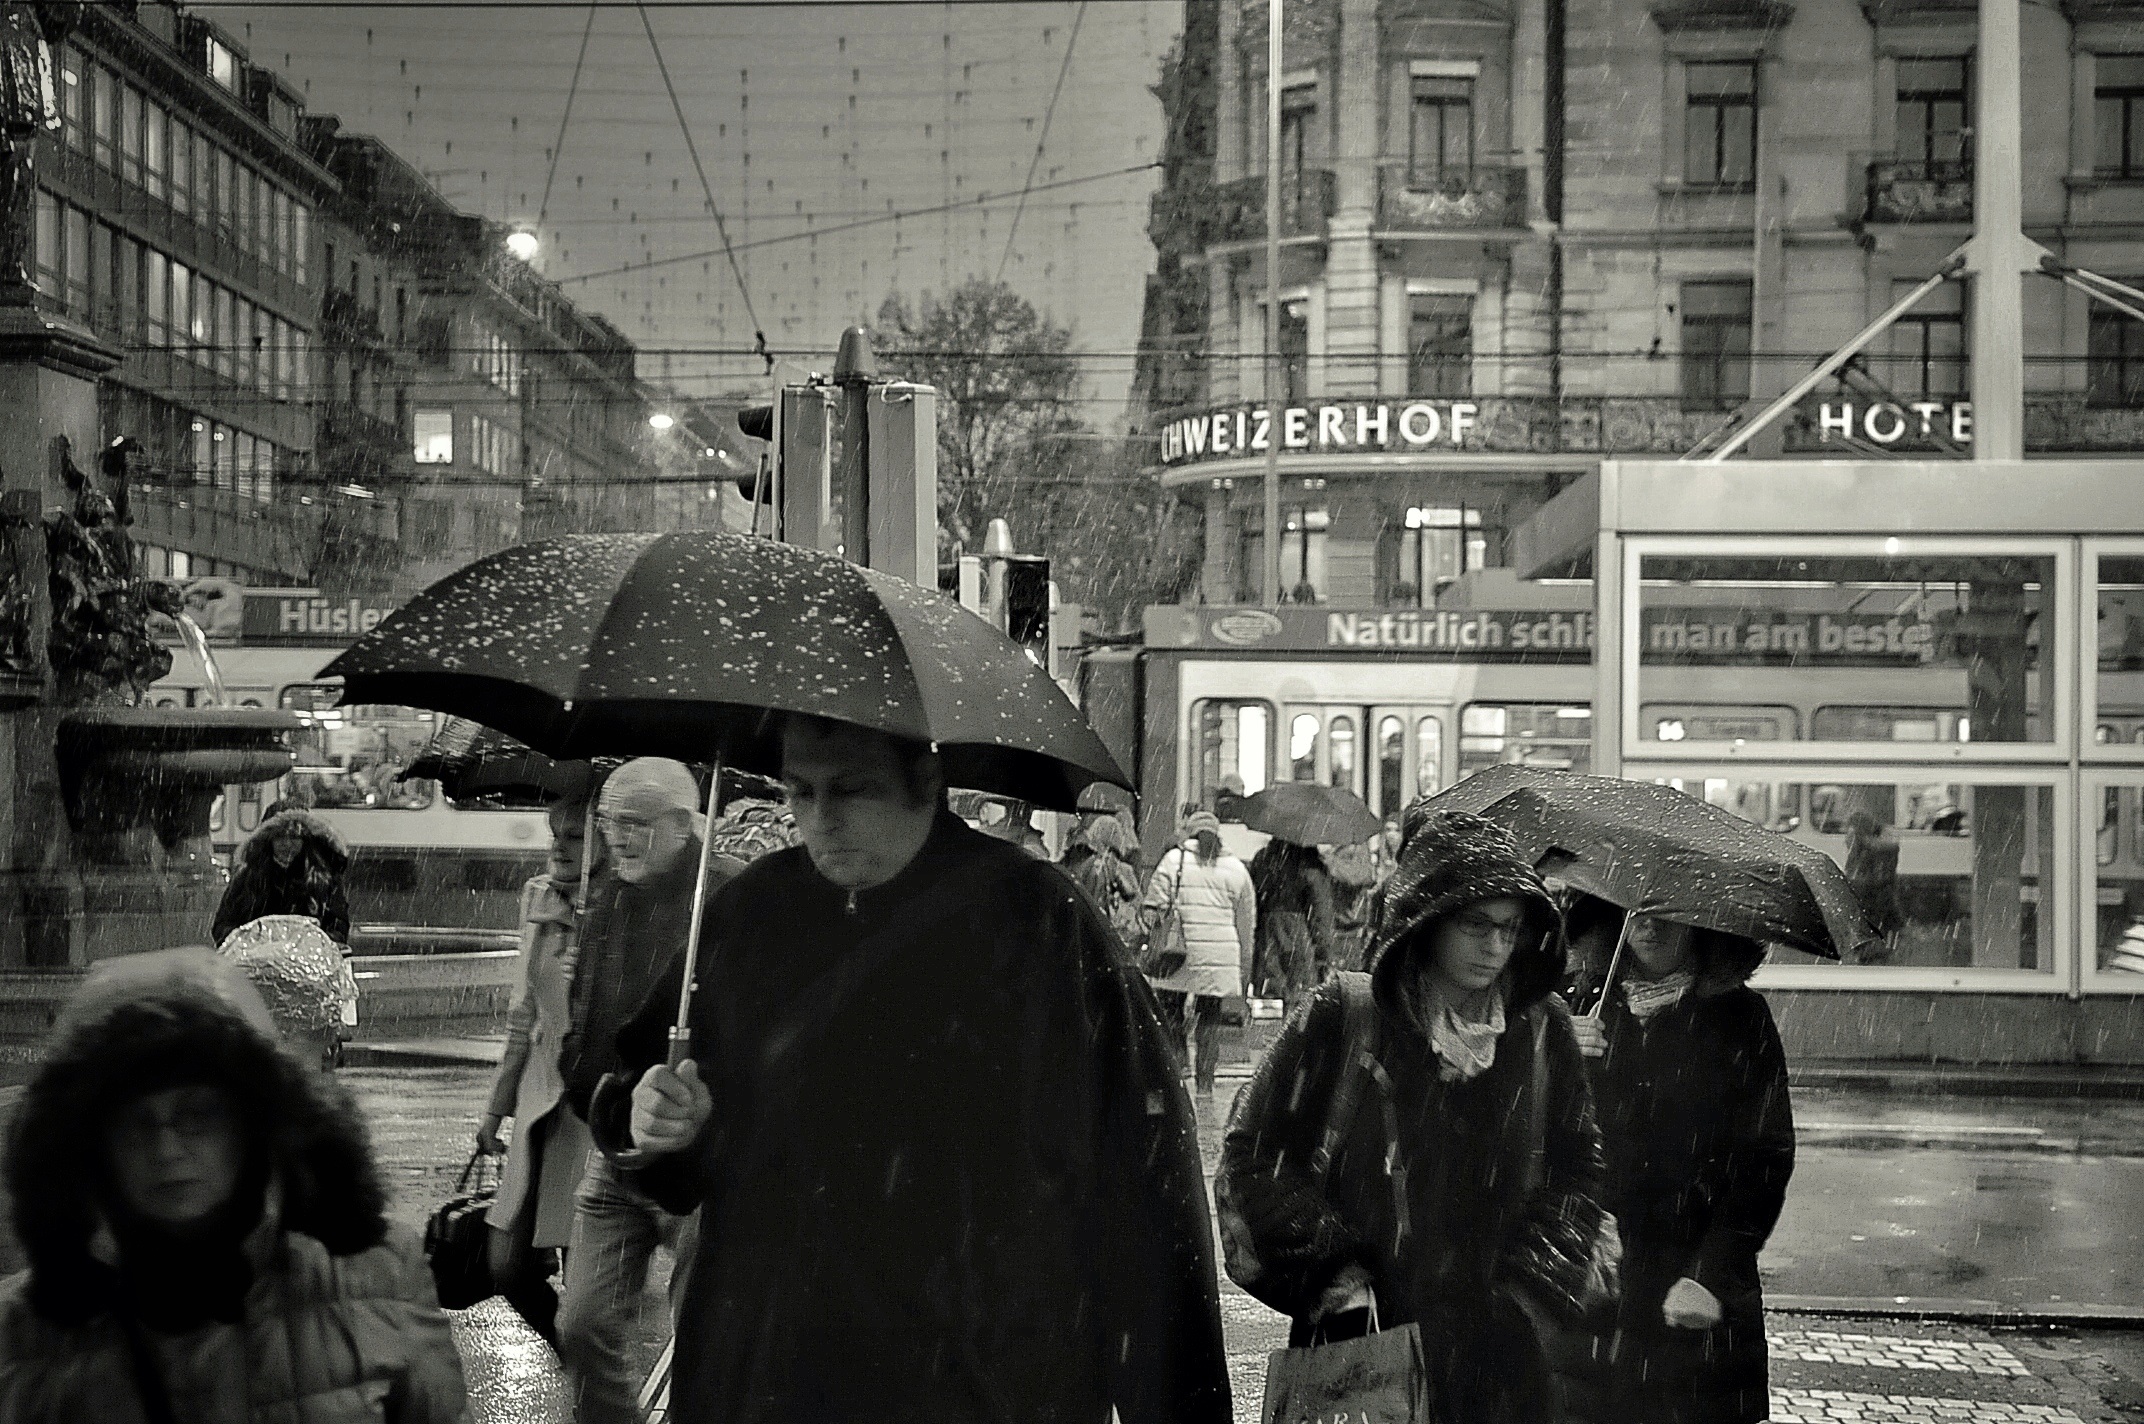
winter, black and white, people, road, street, rain, city, crowd, umbrella, black, monochrome, streetphotography, bw, infrastructure, swiss, photograph, snapshot, schweiz, switzerland, zurich, stphotographia, schnee, thomas8047, urbanarte, zurichstreet, nikond300s, urban area, monochrome photography, film noir